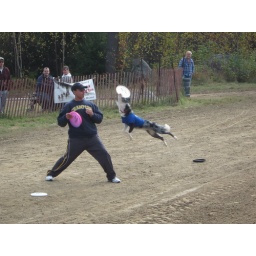
We saw a demonstration of a dog running around catching frisbees.